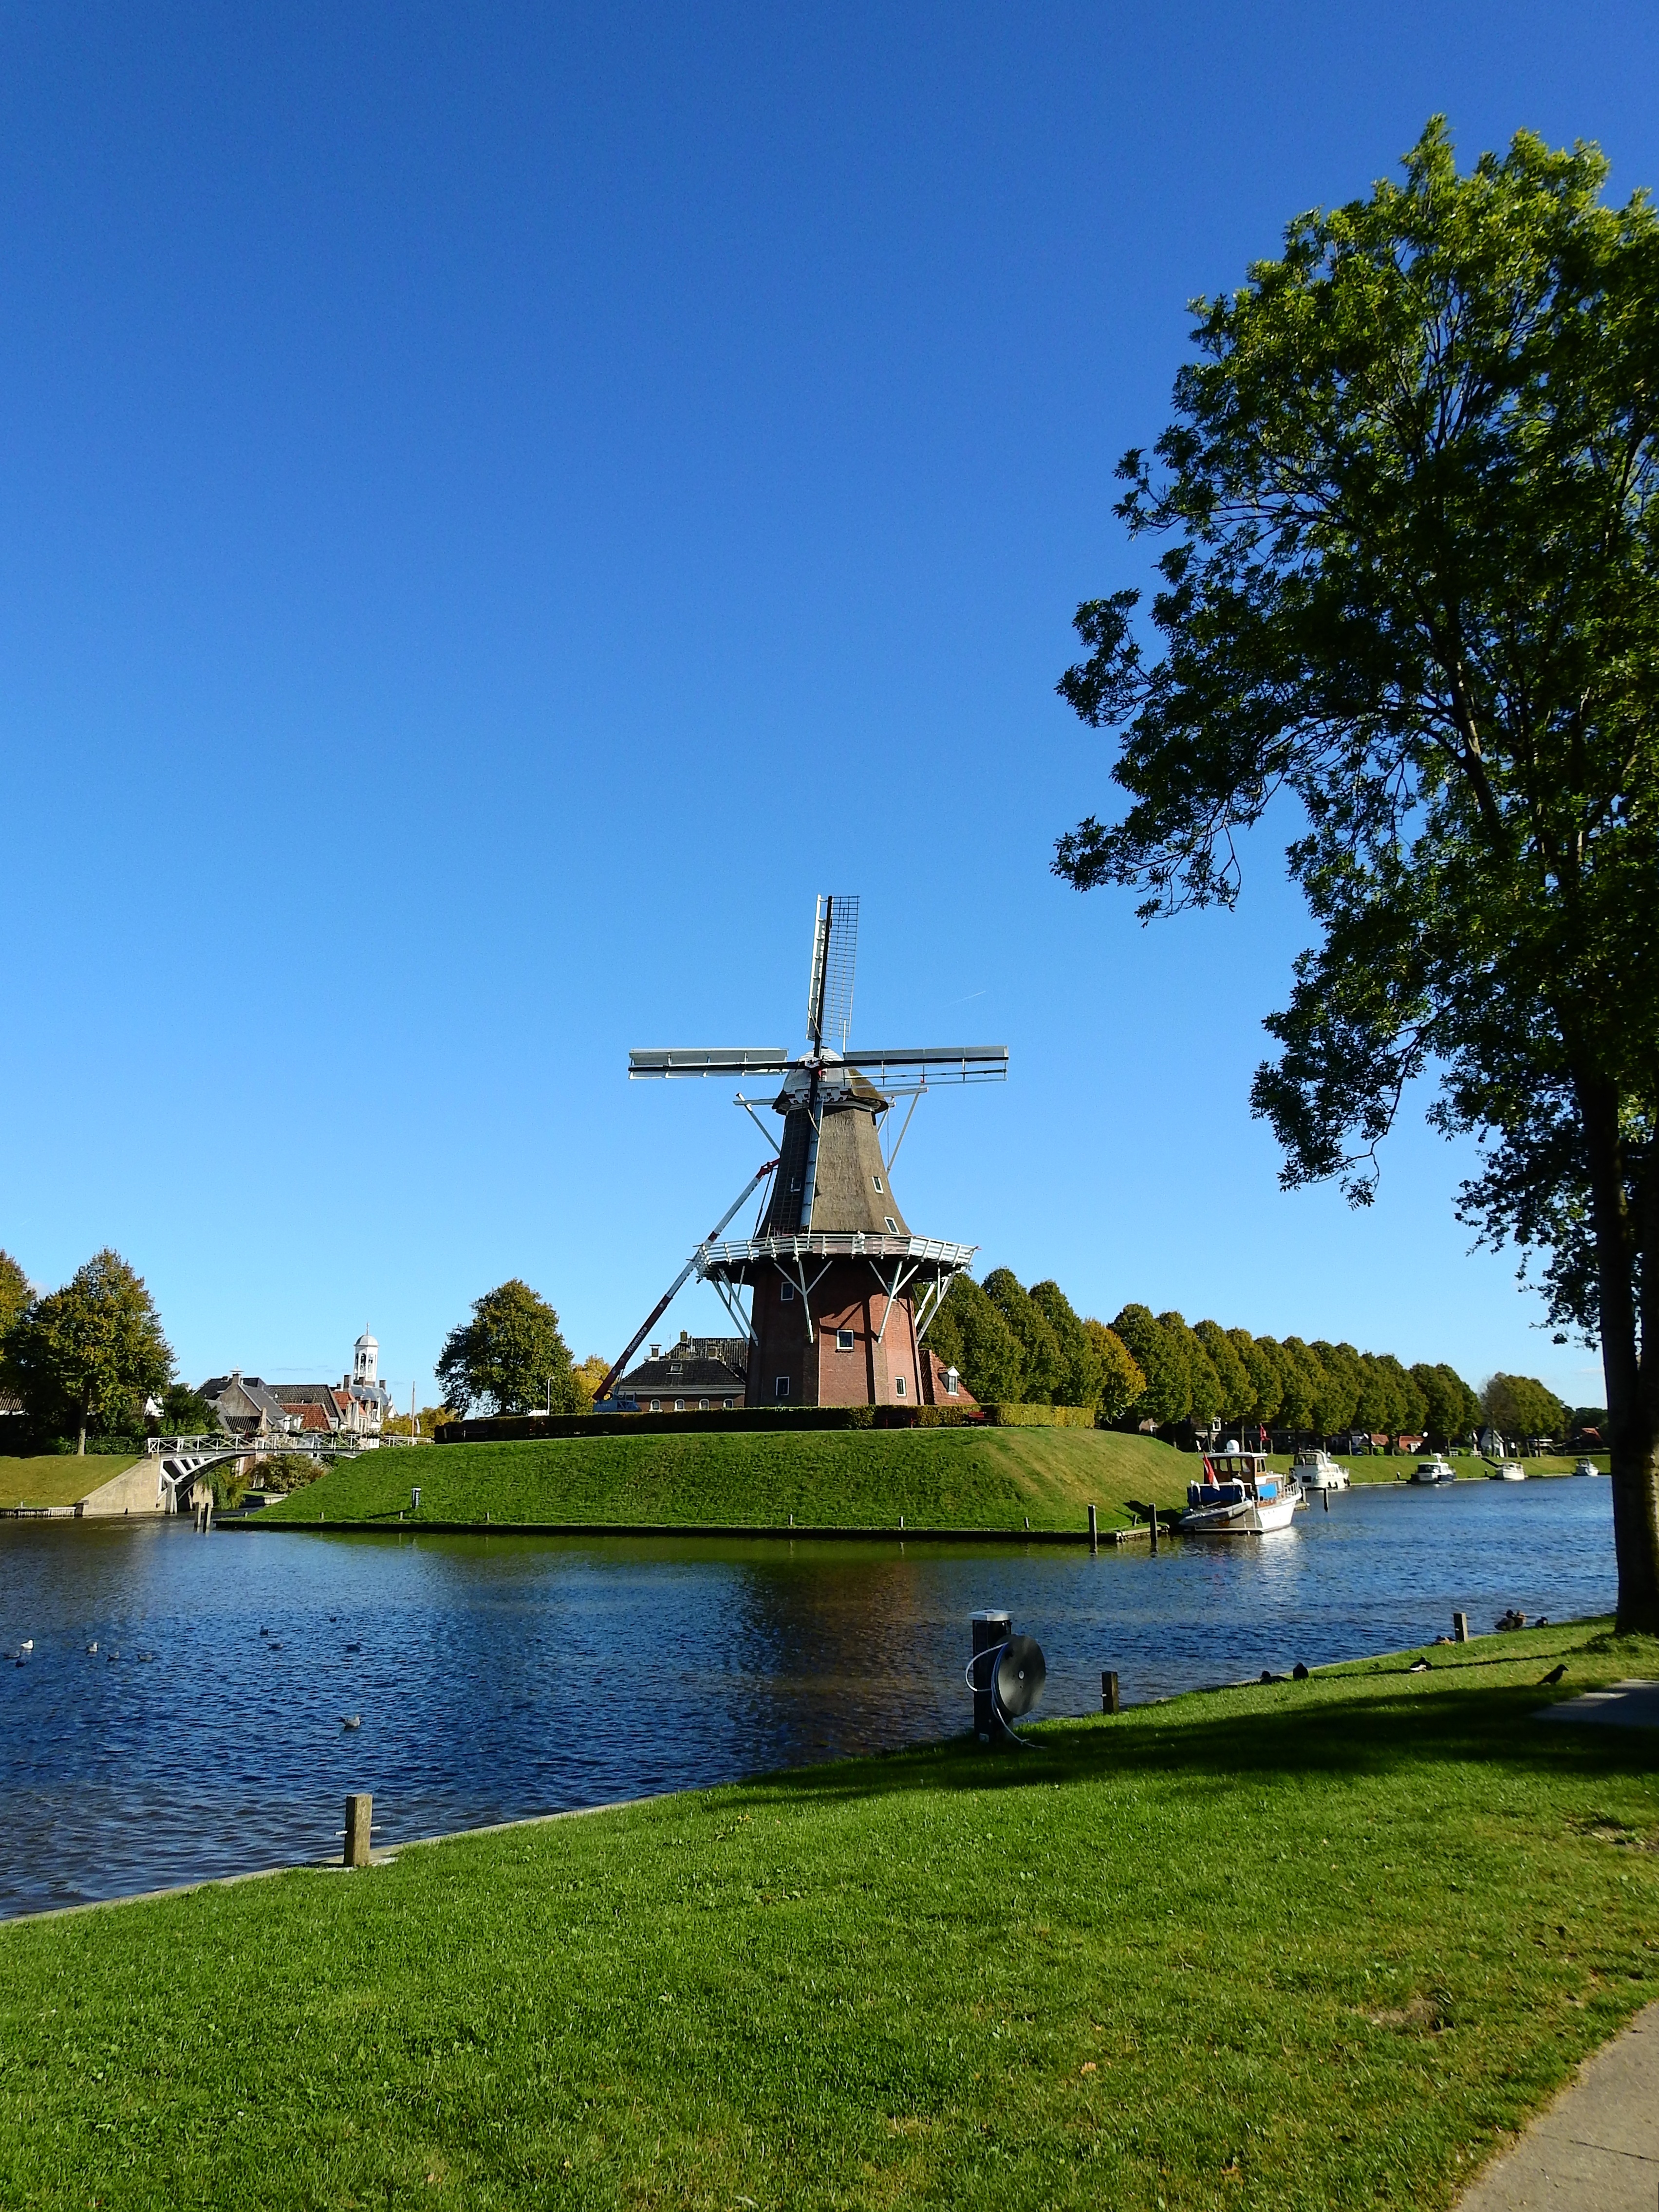
sea, water, wing, sky, windmill, wind, building, tower, waterway, holland, netherlands, mill, channel, historically, north sea, friesland, rural area